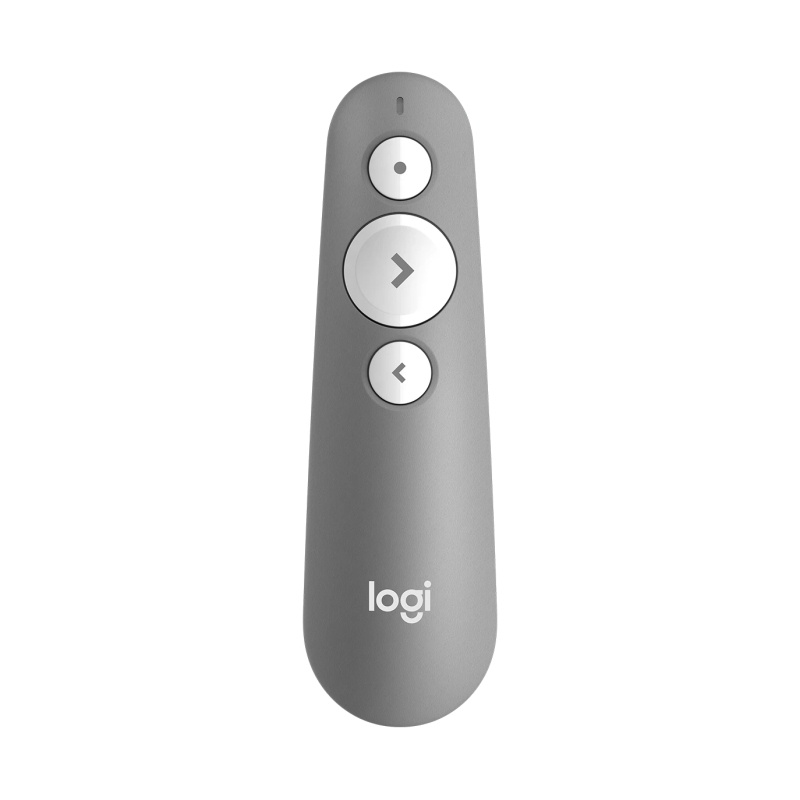
Logitech R500s Presenter
Brand: Logitech
Deliver impactful presentations with the Logitech R500s Laser Presentation Remote. Move freely and navigate slides from up to 20 meters away and point out precise areas of focus with the red laser pointer.
Category: Office Supplies > Presentation Supplies > Wireless Presenters